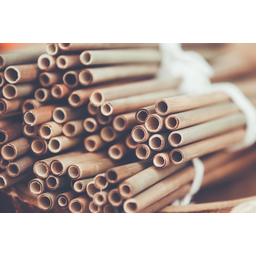
Label: plastic